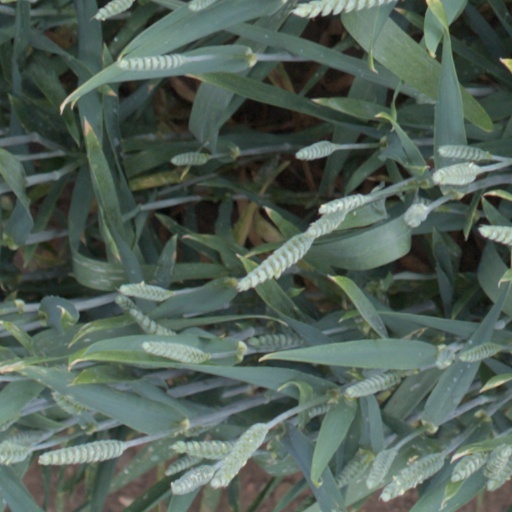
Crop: wheat